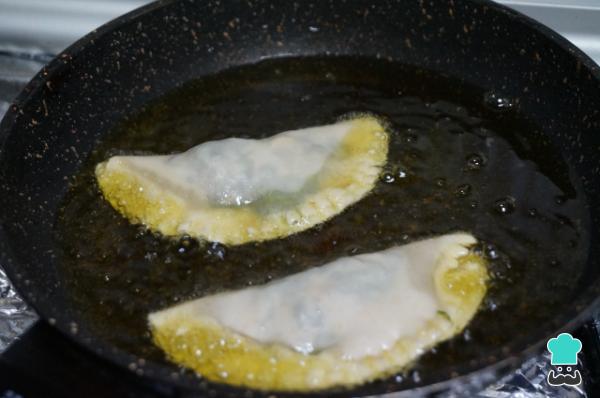
Pon una sartén con un buen chorro de aceite y fríe las empanadillas de espinacas solo cuando el aceite esté bien caliente. Dóralas por los dos lados. ¡Sácalas y sirve! Si quieres conocer más recetas de empanadillas, no te puedes perder estas:Empanadillas de manzanaEmpanadillas de bacalaoEmpanadillas de carne al hornoTruco: Al sacarlas, pásalas por un papel de cocina para absorber el exceso de aceite.